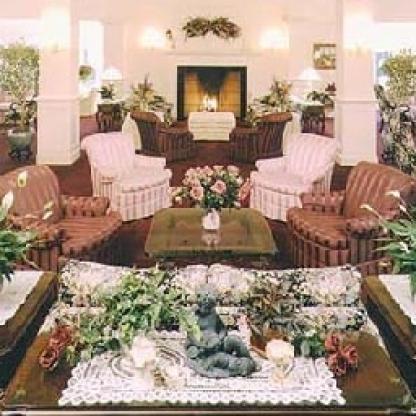
Scene: Indoor